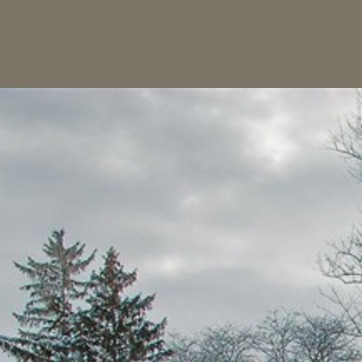
Material: sky